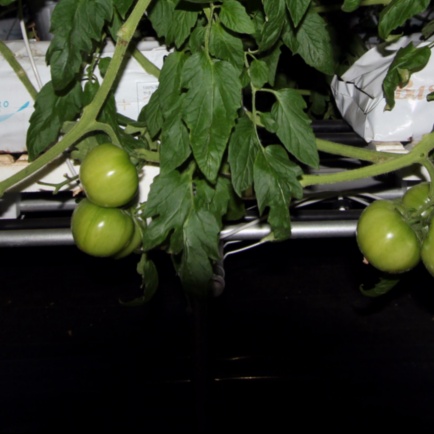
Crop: tomato